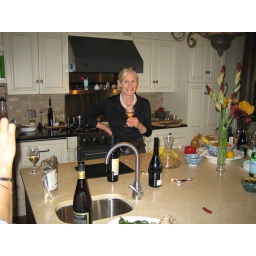
This is my mom in her element--in the kitchen with friends and a glass of wine in her hand.